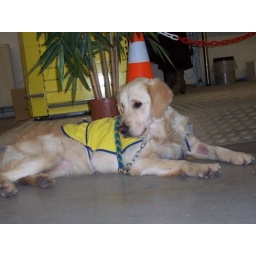
Alix is a female golden retriever and a service dog in training. Picture taken by her trainer.